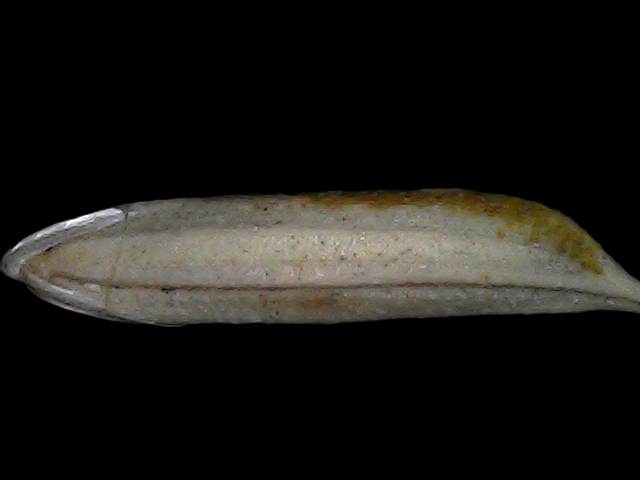
Rice variety: Bd57